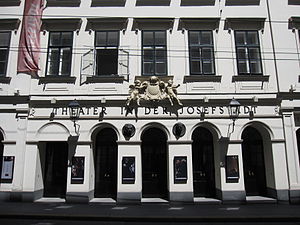
Theater in der Josefstadt
Indgang til teatret
Theater an der Wien er et historisk teater i Wiens 8. bydel, Josefstadt.